Infierno en el Ring (2013)

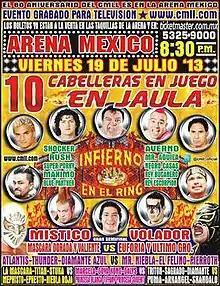
Official poster for the event

Infierno en el Ring (2013) (Spanish for "Inferno in the Ring") was a major professional wrestling event produced by Consejo Mundial de Lucha Libre (CMLL), which took place on July 19, 2013 in Arena México, Mexico City, Mexico. The 2013 "Infierno en el Ring" replaced CMLL's regularly scheduled Friday night Super Viernes show. The 2013 Infierno en el Ring was the fifth show promoted under that name, the 15th time CMLL have promoted an "Infierno en el Ring" cage match as part of their events. The main event of the show was the eponymous "Infierno en el Ring" match that CMLL traditionally has traditionally held approximately once a year. The "Infierno en el Ring" match is a multi-person Steel Cage match contested under "Lucha de Apuestas", or bet match, rules which means that the loser of the match would be forced to unmask or have their hair shaved off per Lucha Libre traditions. At the 2013 event 10 wrestlers participated, all unmasked, making it one of the few "Infierno en el Ring" matches to only have wrestlers risk their hair on the outcome of the match. The participants included Averno, Blue Panther, Brazo de Plata, Máximo, Mr. Águila, Negro Casas, Rey Bucanero, Rey Escorpión, Rush and Shocker. In the end Shocker pinned Mr. Águila to win the match.